Battle of Darbytown and New Market Roads

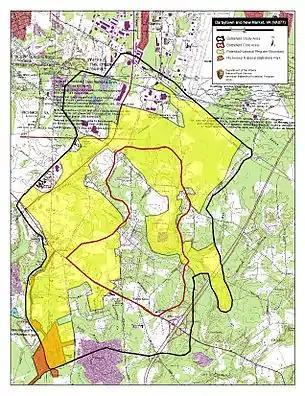
Map of Darbytown and New Market Battlefield core and study areas by the American Battlefield Protection Program.

The Battle of Darbytown and New Market Roads (or Johnson's Farm or Four Mile Creek) was an engagement between Union and Confederate forces during the American Civil War, which took place on October 7, 1864, in Henrico County, Virginia, as part of the Richmond-Petersburg Campaign.